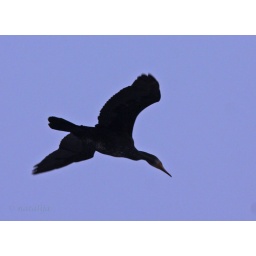
Cormorant flying above the river Ljubljanica in the foggy morning